Describe the emotion expressed in this image:  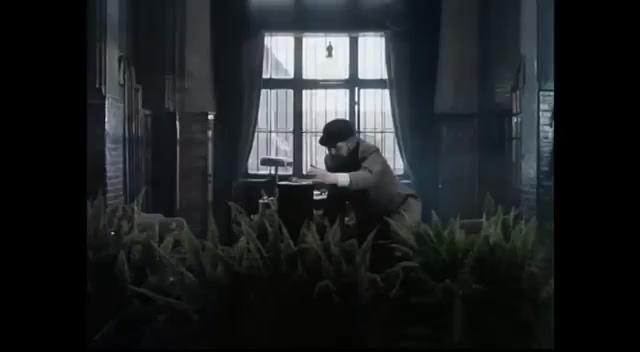
This person displays Suffering, valence and arousal with moderate intensity.